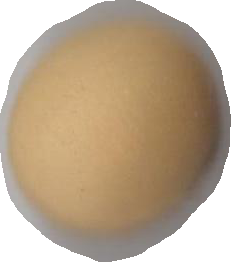
Variety: Dega